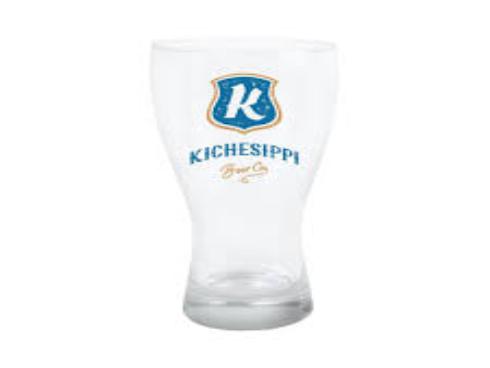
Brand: kichesippi-2
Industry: Food